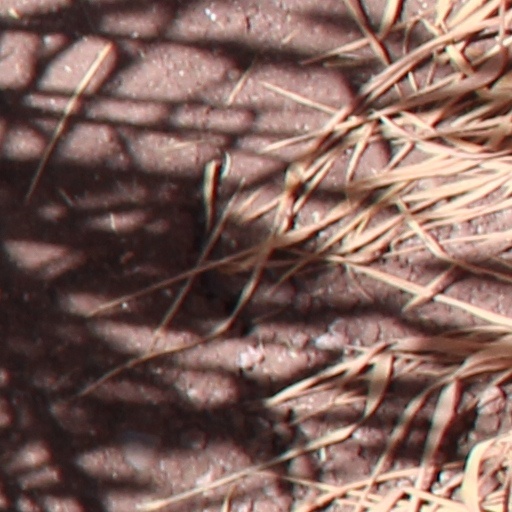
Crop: wheat